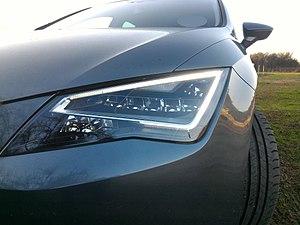
Seat Leon III - feux Español: Seat Leon III - faros